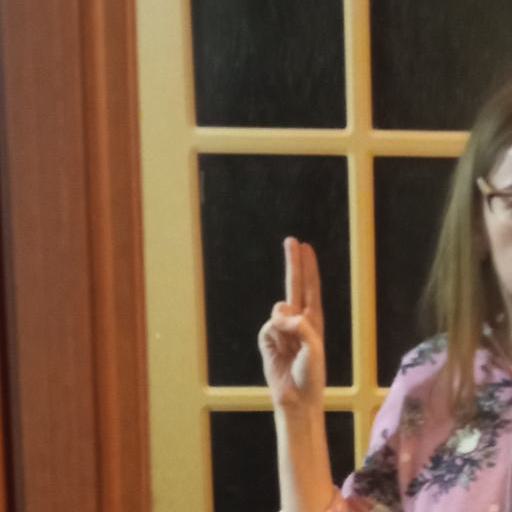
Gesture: two_up